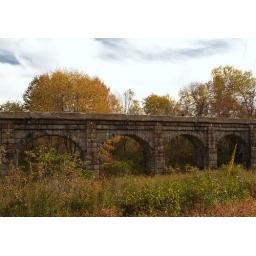
railroad bridge in autumn